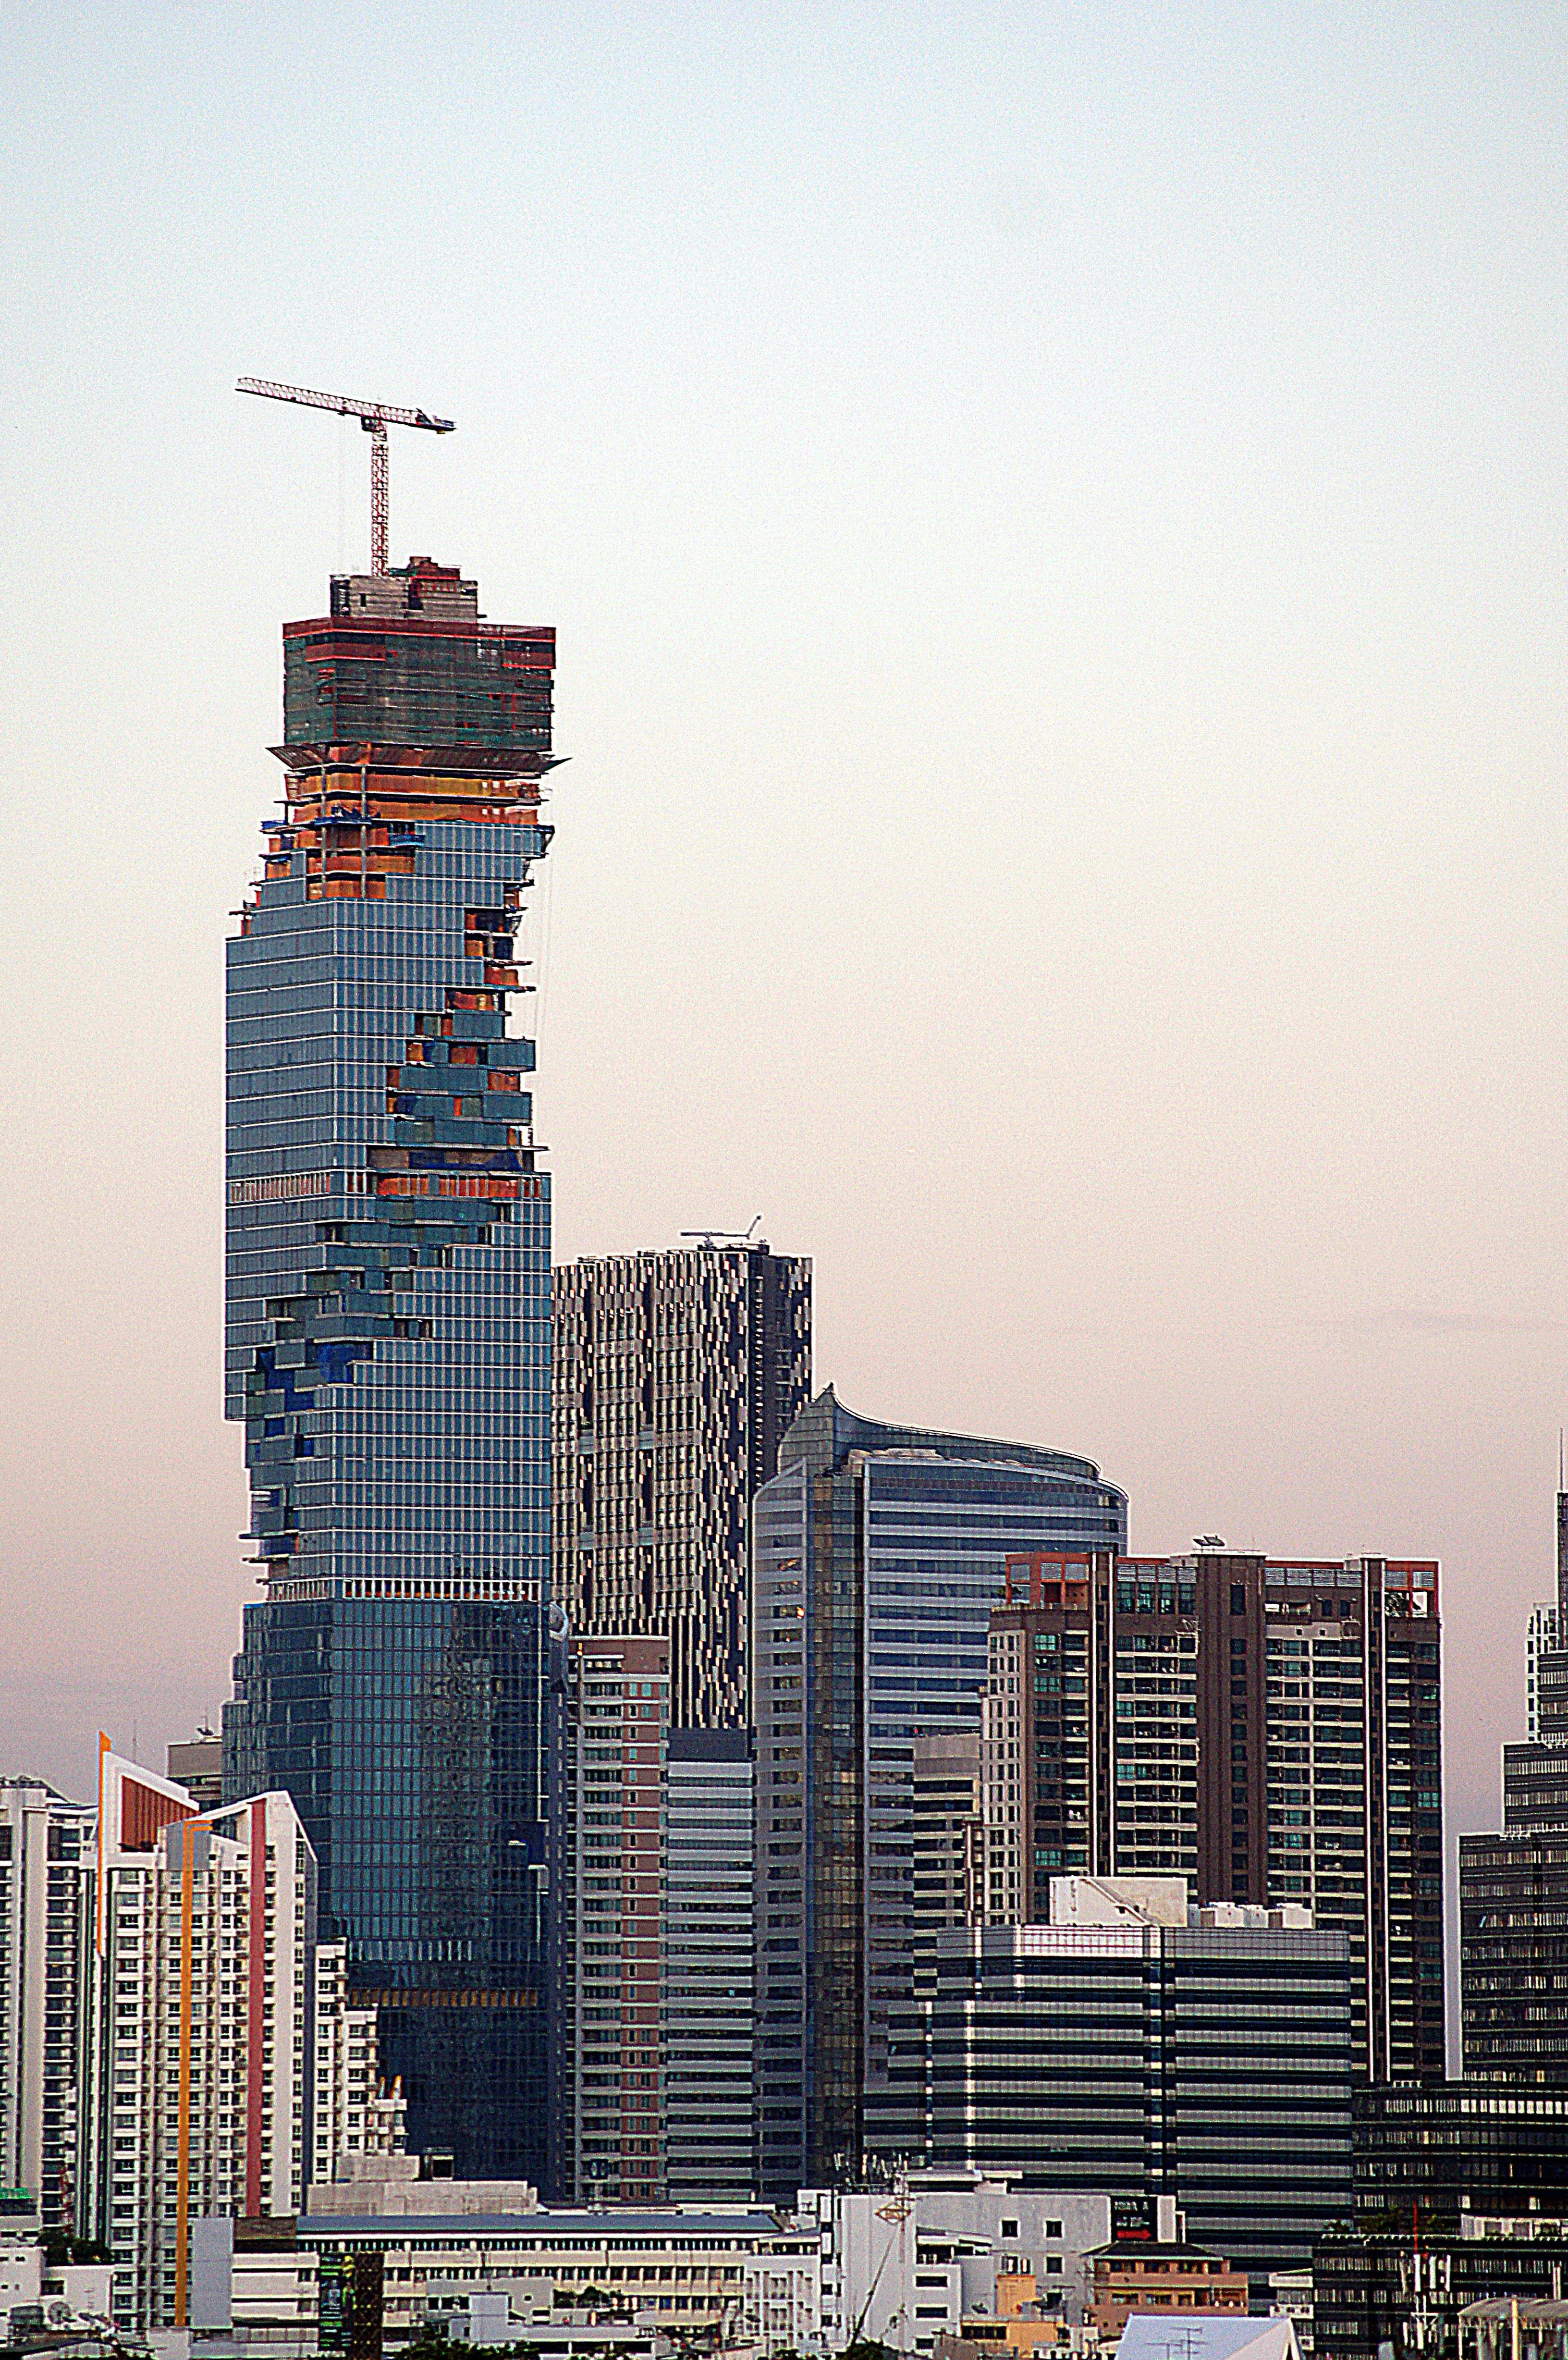
architecture, skyline, building, city, skyscraper, cityscape, downtown, tower, landmark, tower block, buildings, in the city, metropolis, image view, urban area, atmospheric phenomenon, human settlement, metropolitan area